Marcella LeBeau

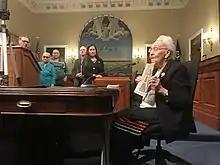
LeBeau speaking at the robing ceremony for the Remove the Stains Act in 2019.

LeBeau was awarded the Women in History Award from the Spirit of the Prairie Chapter of the Daughters of the American Revolution in 2016. LeBeau also has an honorary degree from South Dakota State University. She celebrated her 100th birthday on October 12, 2019. That day was proclaimed Wigmuke Waste Win (Pretty Rainbow Woman) Marcella LeBeau Day by the state of South Dakota. She also received a Senatorial Tribute by Senator John Thune and a quilt from the North American Indian Women's Association, an organization which she helped found.